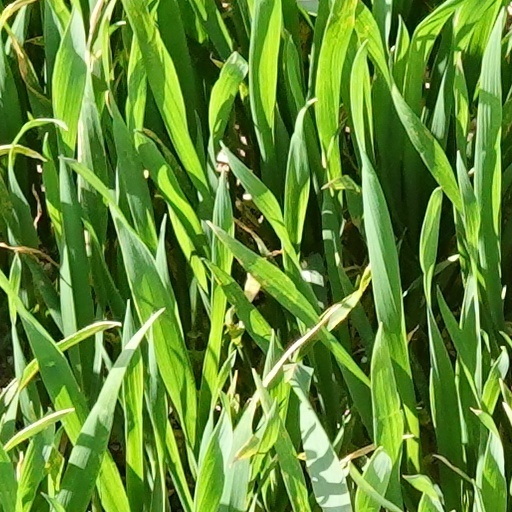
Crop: wheat